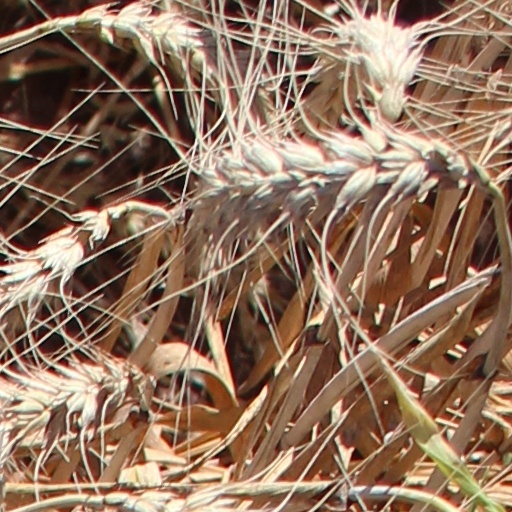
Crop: wheat